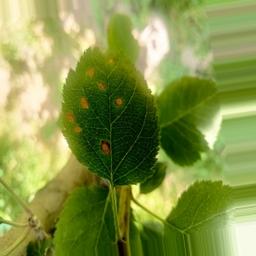
Label: Alternaria